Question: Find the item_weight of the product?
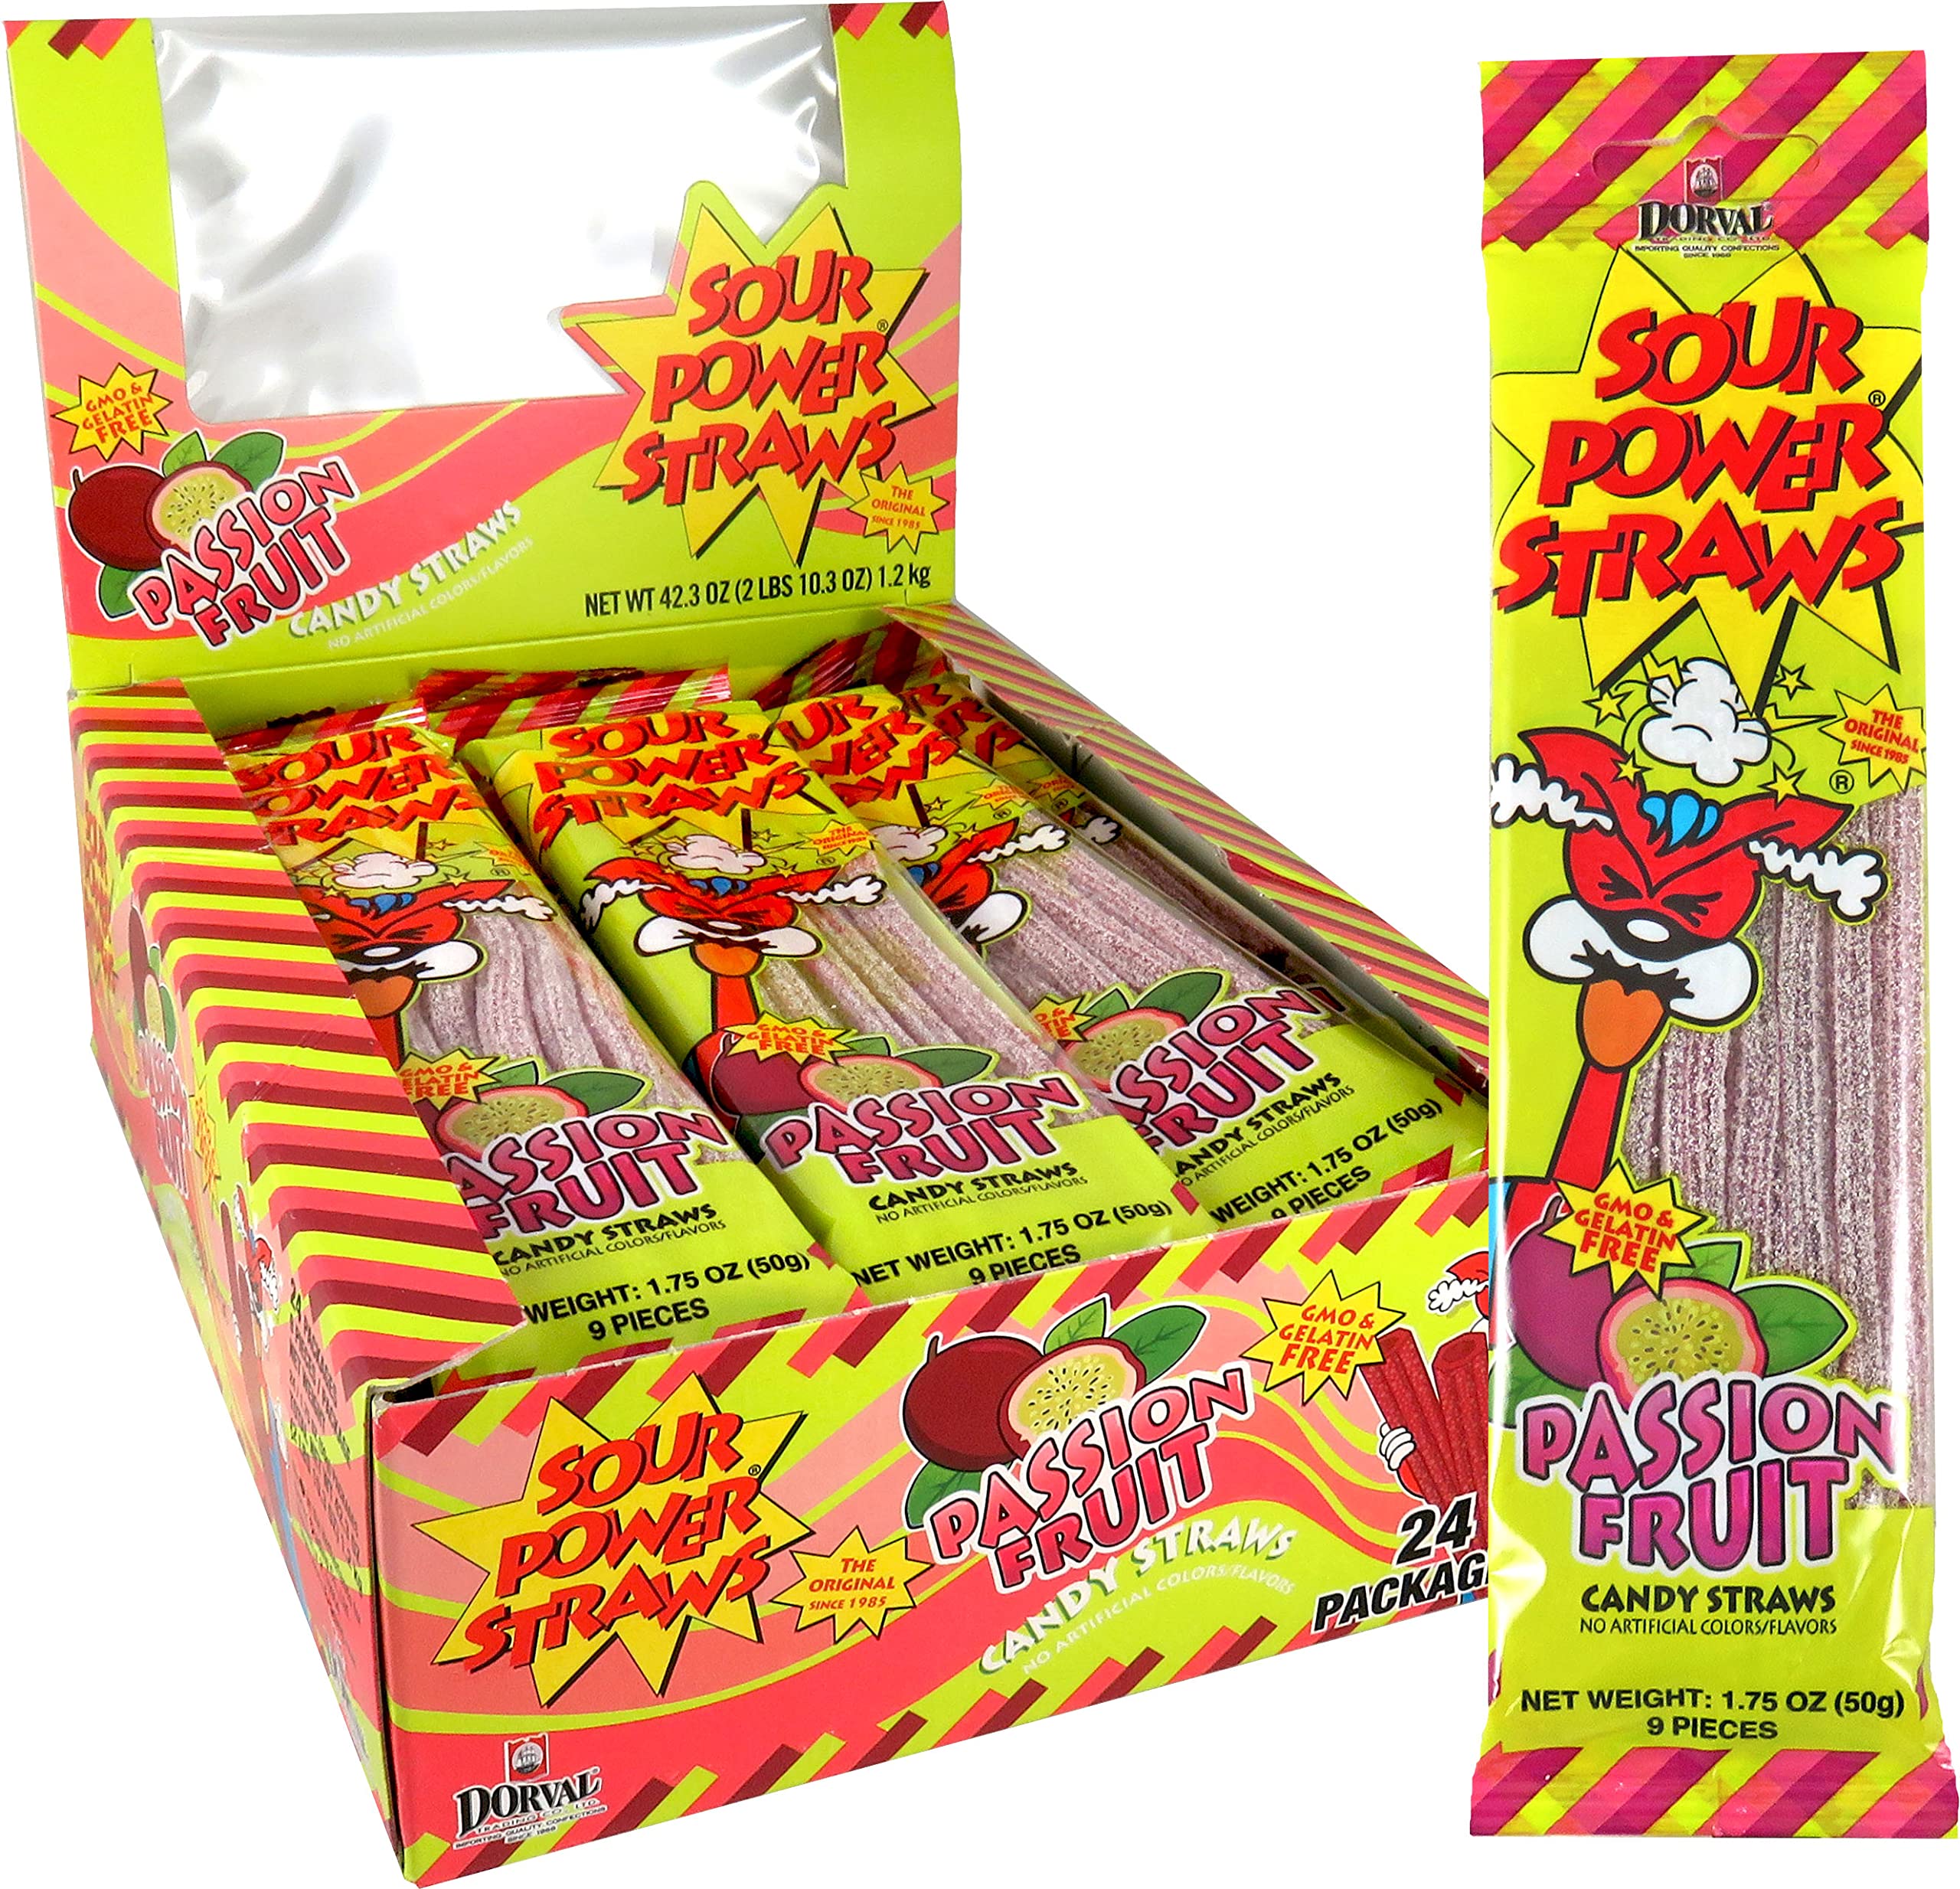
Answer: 42.3 ounce